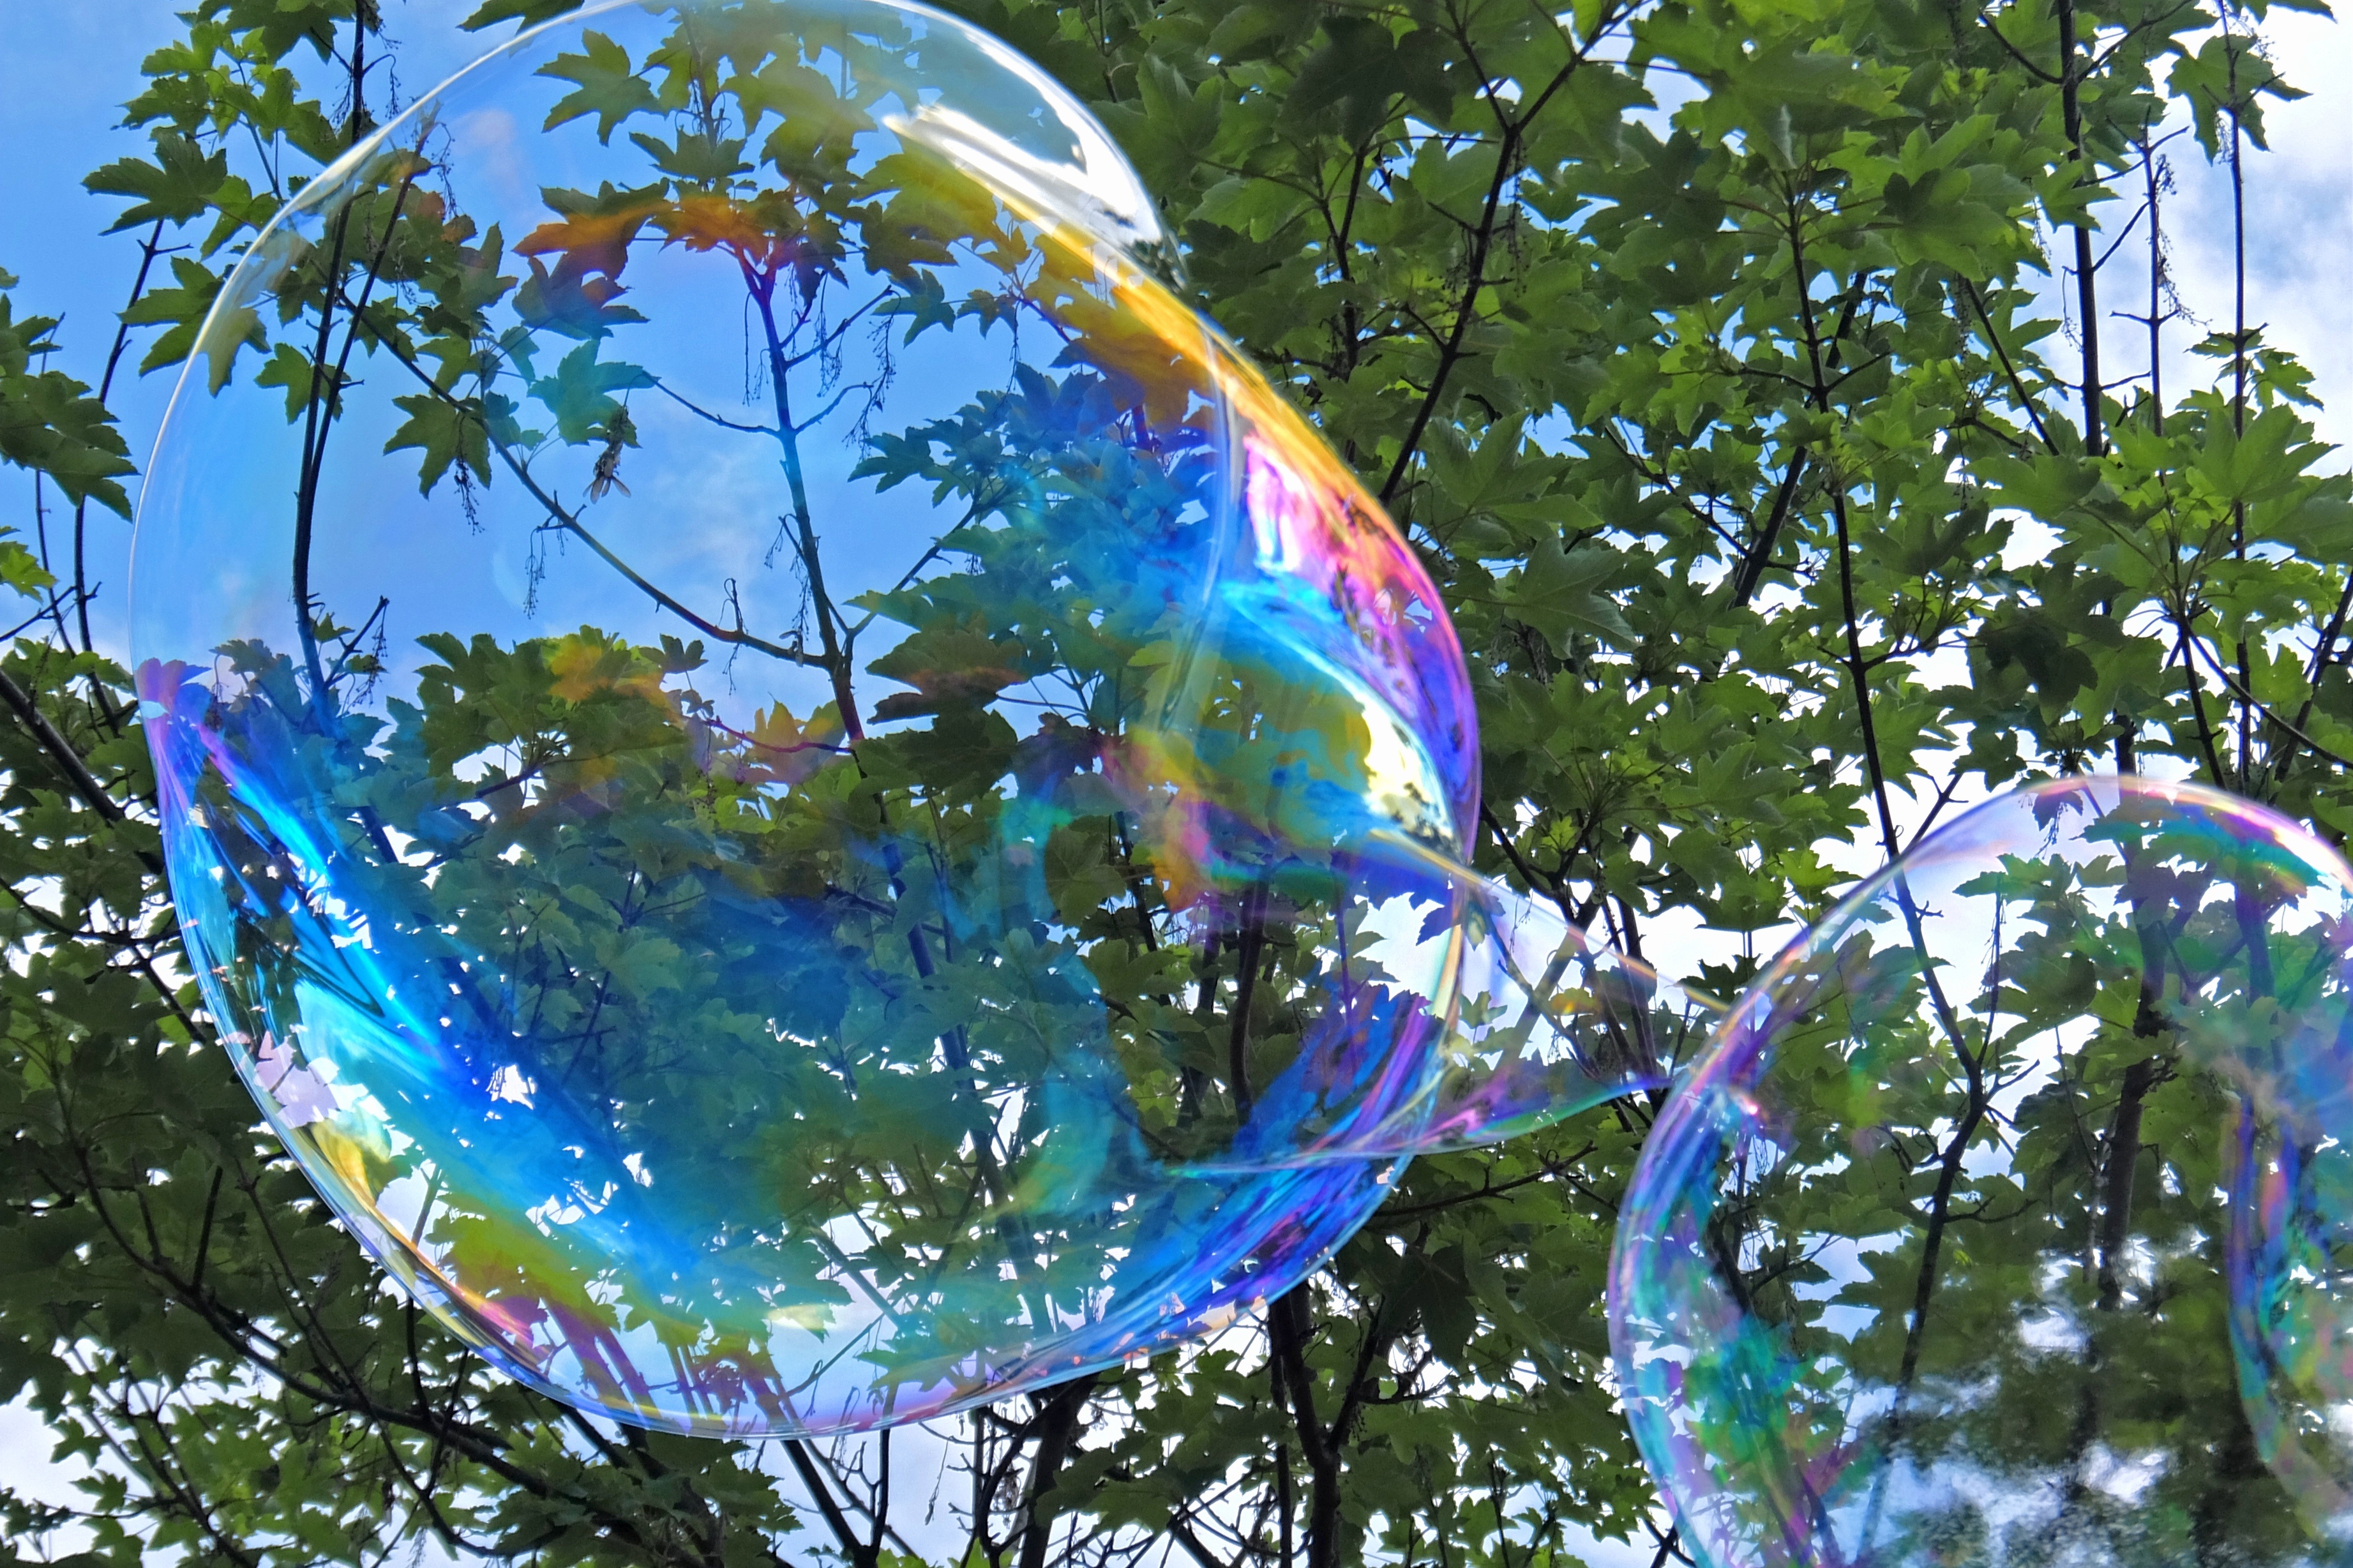
leaf, flower, summer, bubble, dream, fantasy, magic, soap bubble, dreams, ecosystem, iridescent, giant bubbles, giant soap bubbles